Battle of Mycale

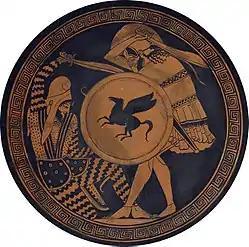
An illustration on a circular surface in golden-yellow watercolor. A standing Greek soldier with a unicorn shield is sword fighting with a lunging Persian soldier wearing a drooping cap.

Historian Andrew Robert Burn estimates the Greek fleet had 110 ships. Burn notes that the figure of 250 ships is only stated by Ephorus. Flower and Marincola argue that the Athenians did not have the numbers to provide marines for 50 triremes and 8,000 hoplites at Plataea both at the same time. They thus argue that the claim of 250 ships in the Greek fleet is not realistic. Herodotus did not give a precise order of battle for Mycale in his account. Historian William Shepherd estimates Athens provided one-third of the ships; while Sparta and the Peloponnesian poleis may have contributed 10 and 20–30 ships respectively. Shepherd estimates Aegina and Corinth sent 10 ships each. Historian David Asheri posits that the Athenians contributed 50 ships to the Greek fleet at Mycale. An epigram from an "agora" (public square) in Megara says Megarians fought and suffered casualties in the battle of Mycale, but they are not mentioned in any account of the battle.